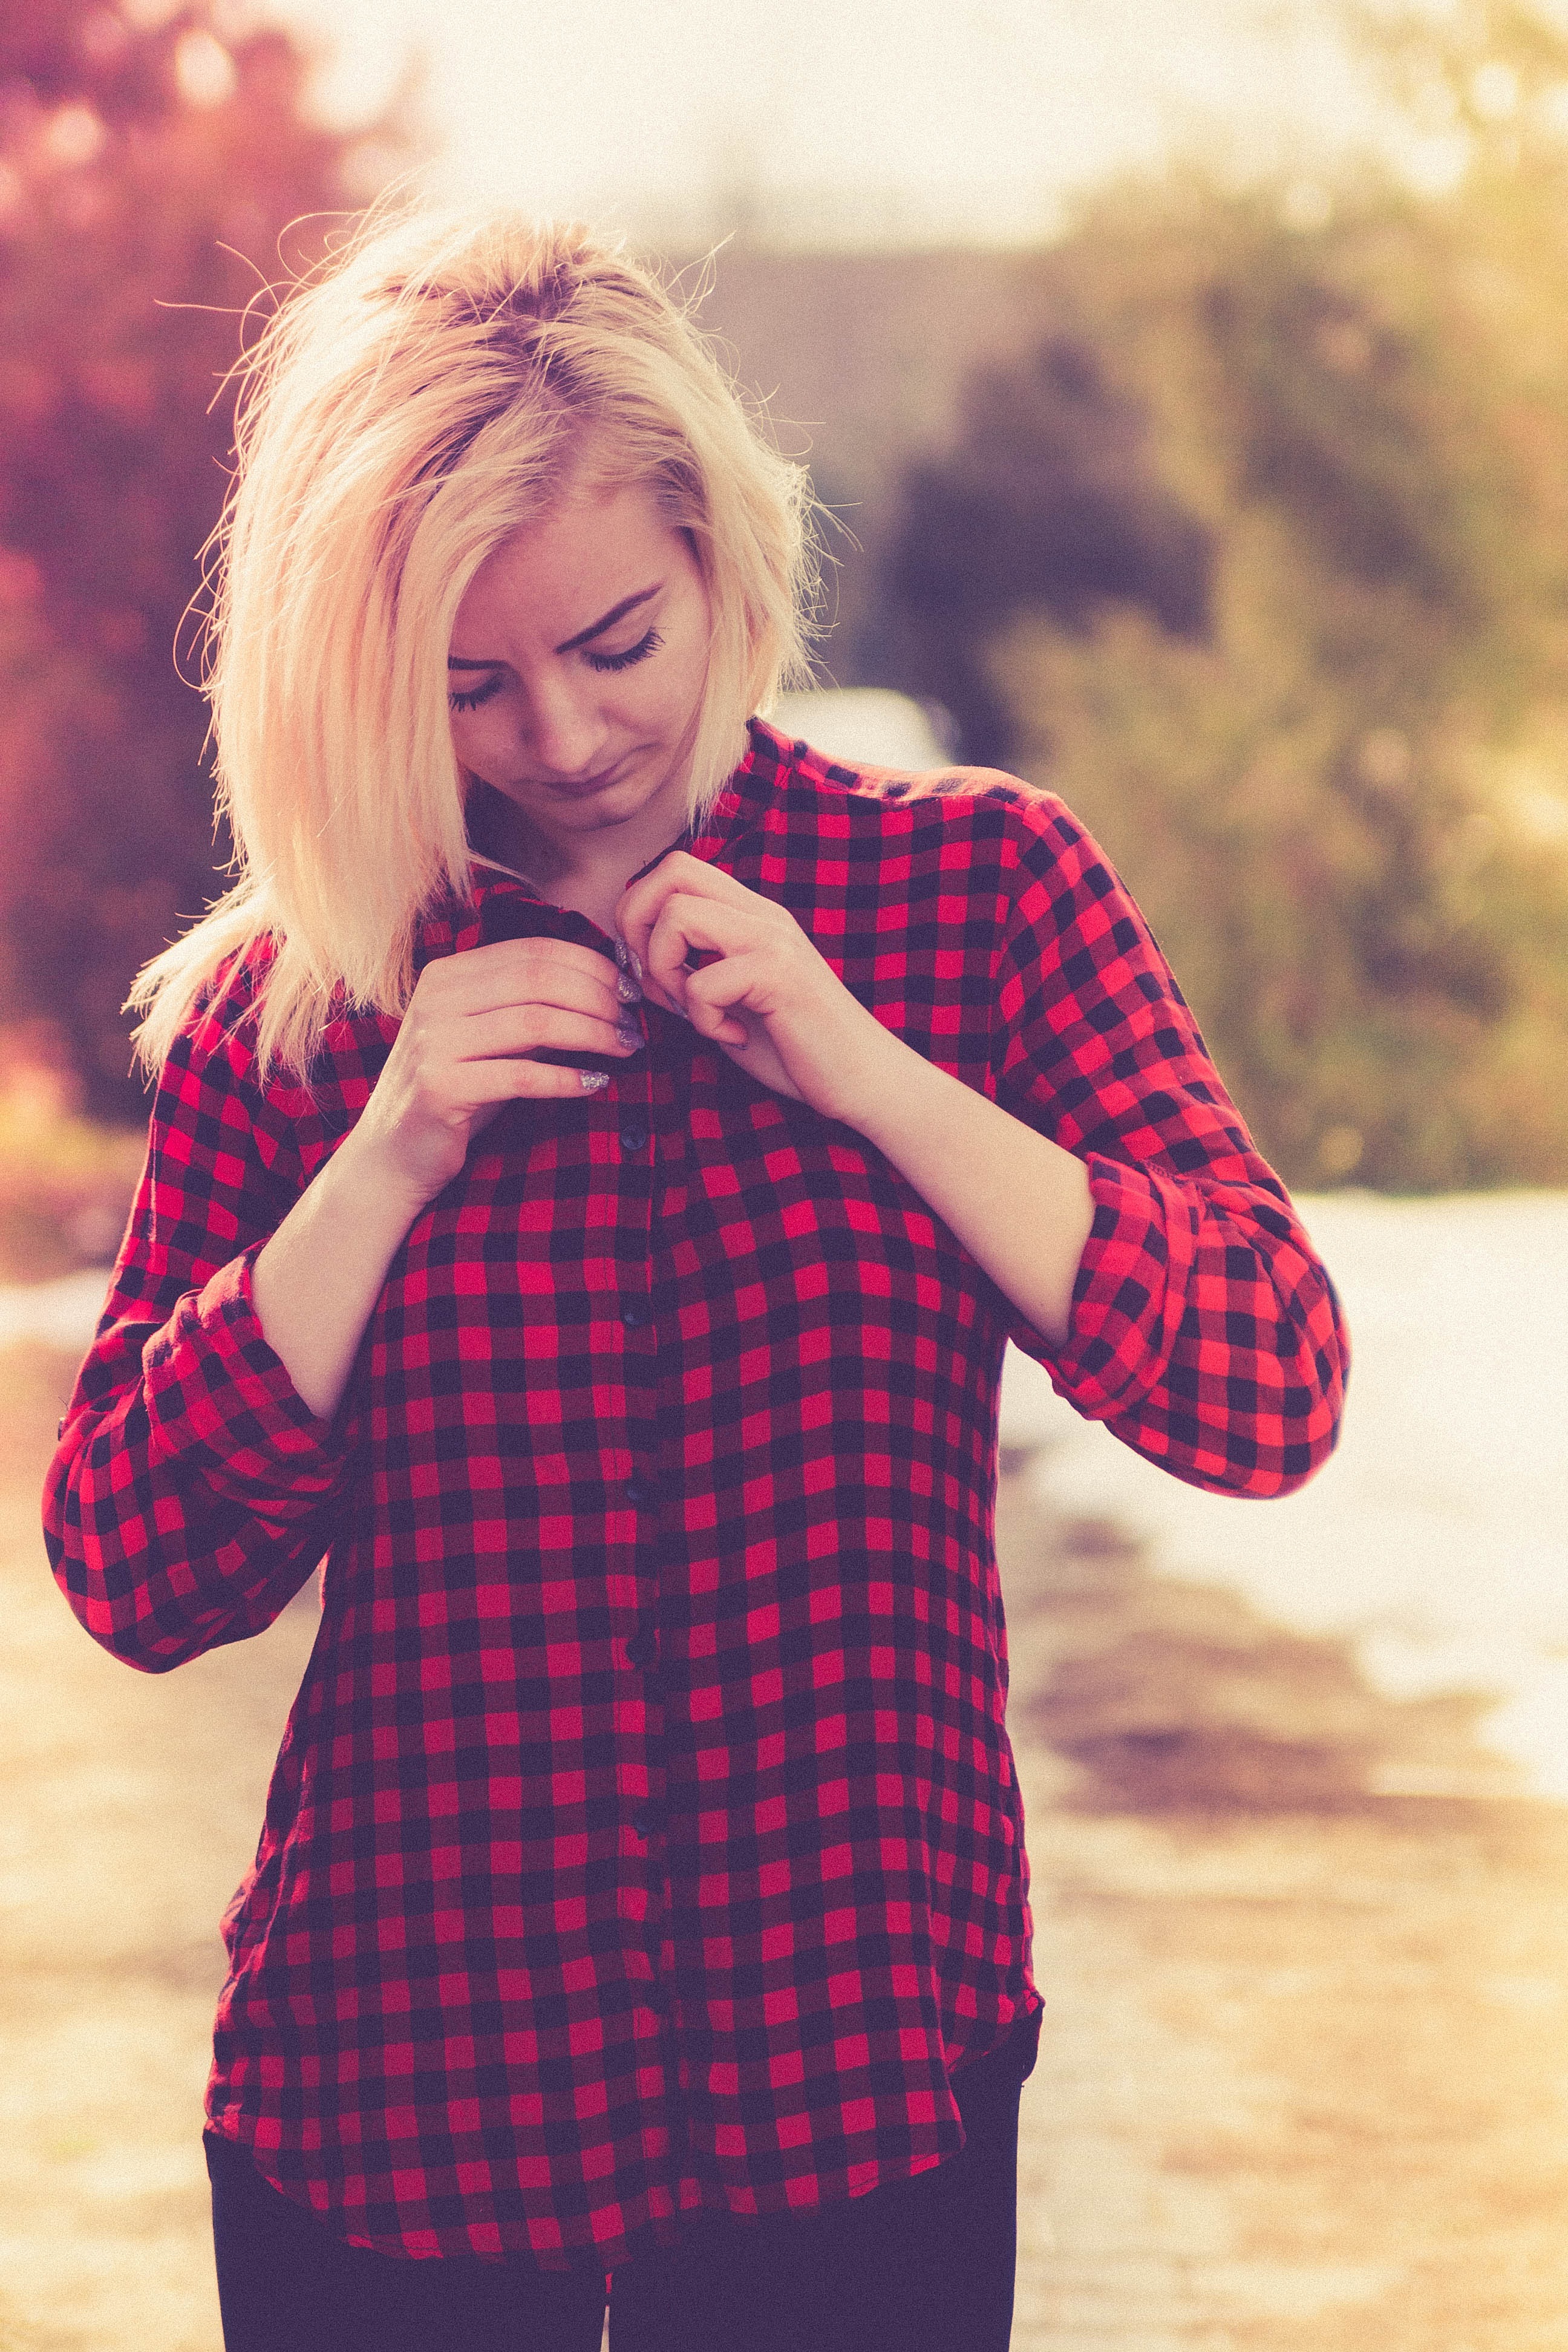
person, girl, hair, photography, pattern, portrait, model, red, color, clothing, yellow, lady, plaid, pink, hairstyle, design, beauty, blond, story, photo shoot, blond hair, portrait photography